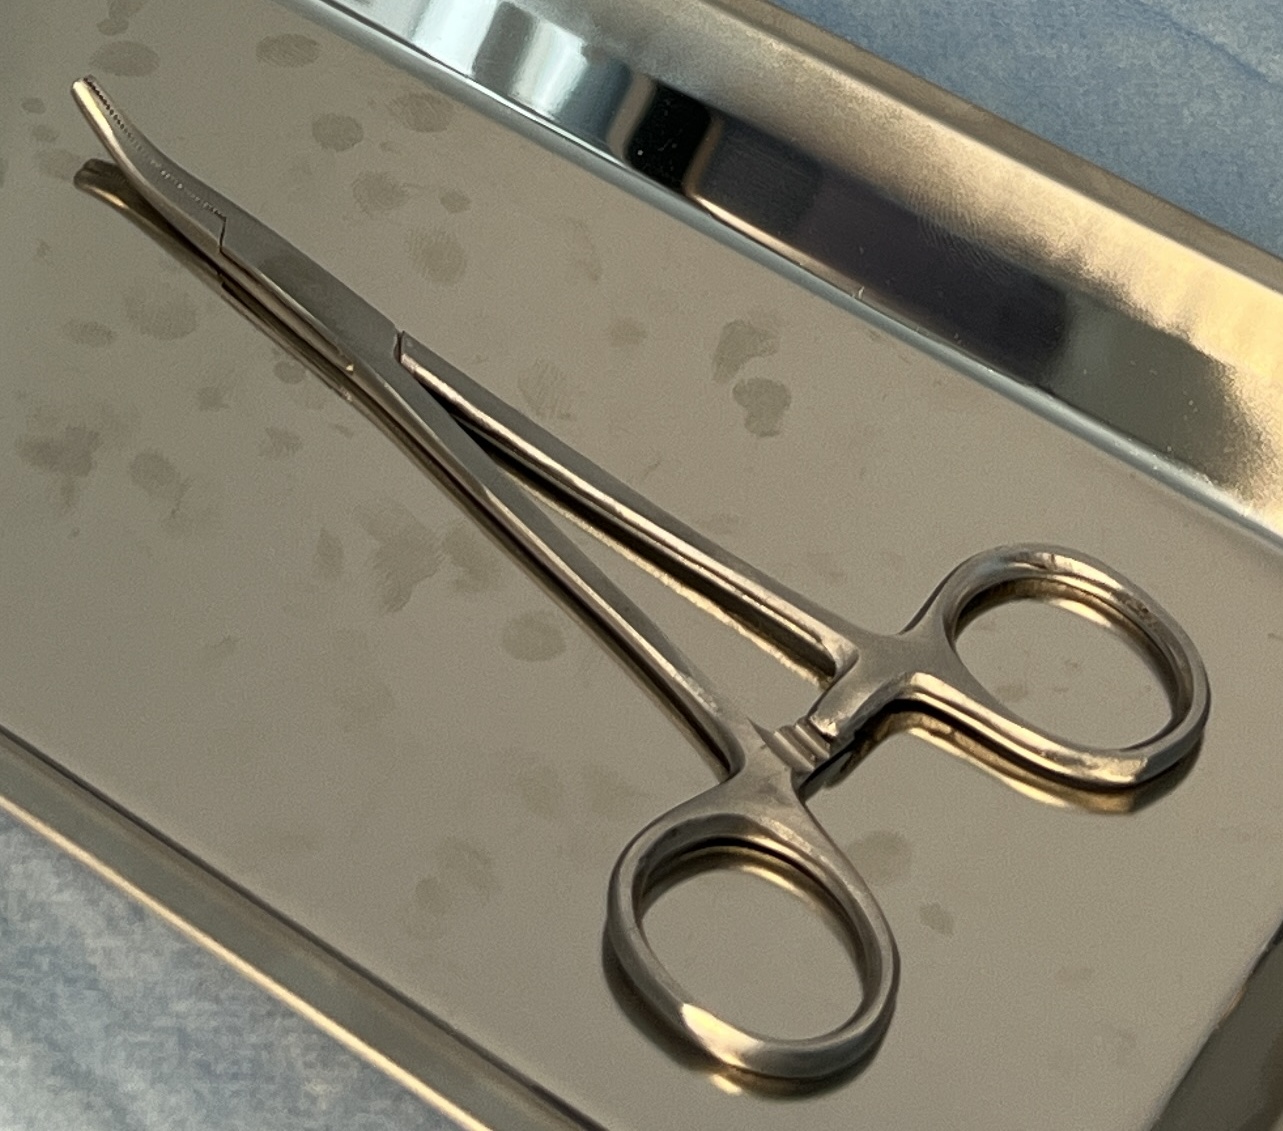
Hinged instrument state: closed